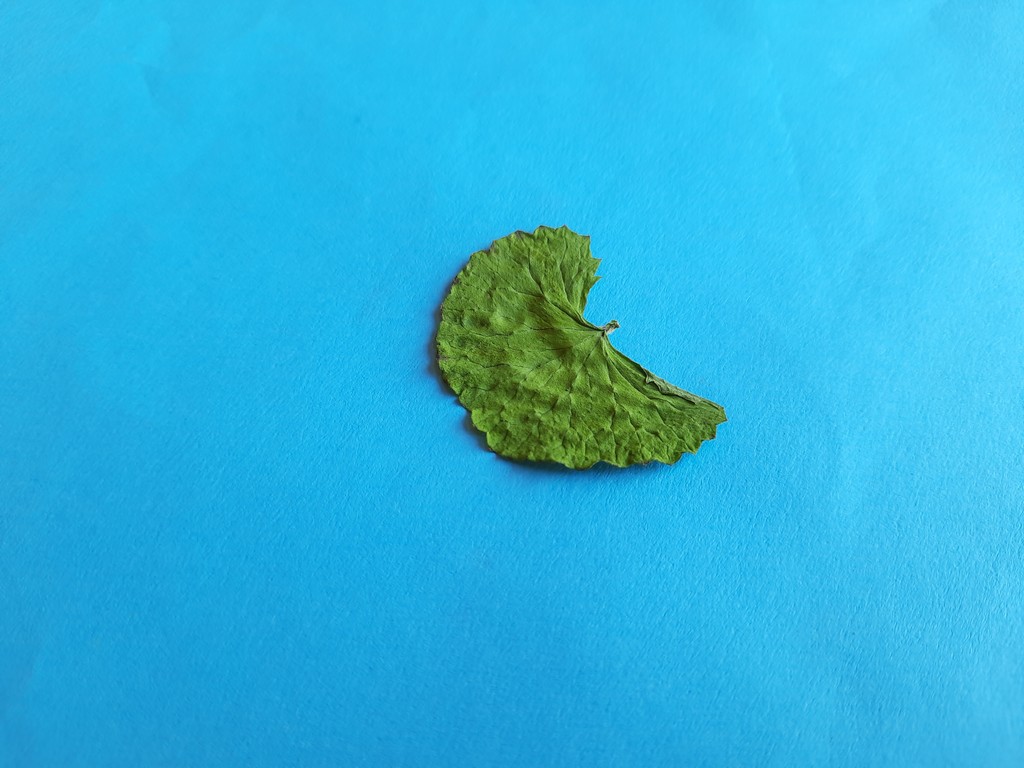
Label: Dried